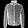
Label: Coat